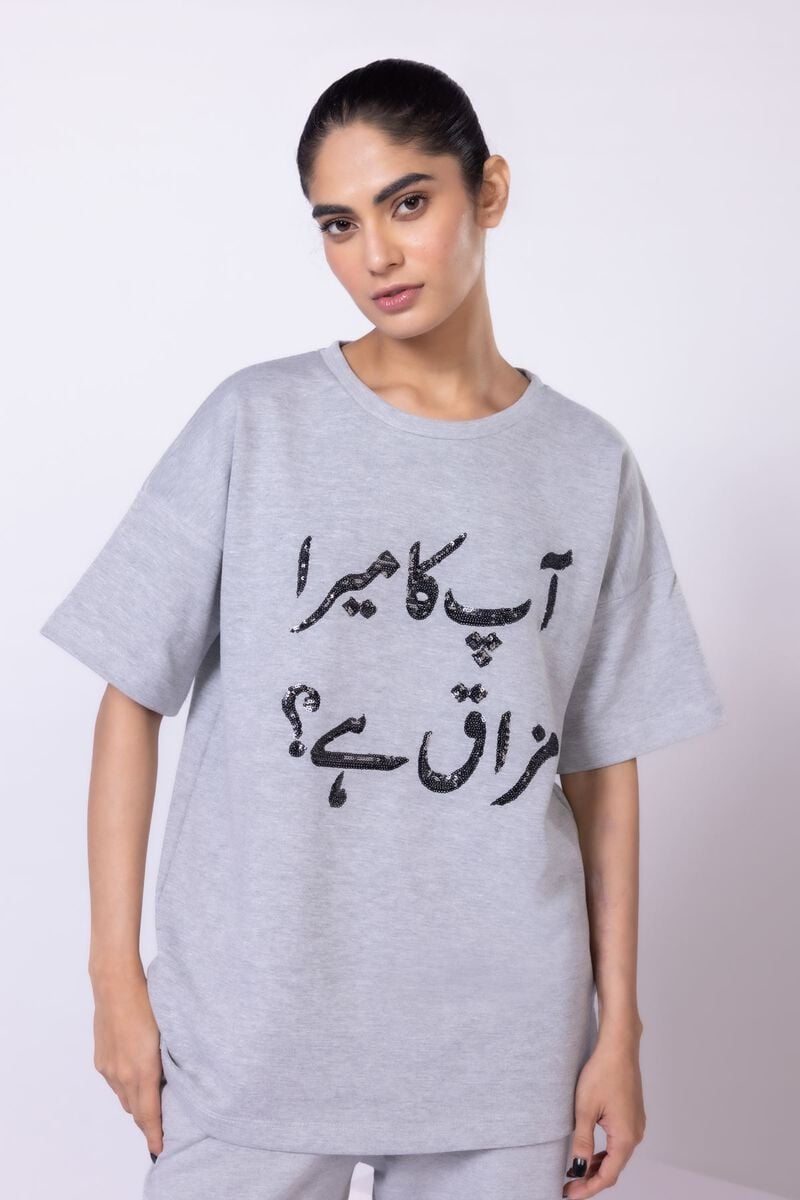
grey heather print tee